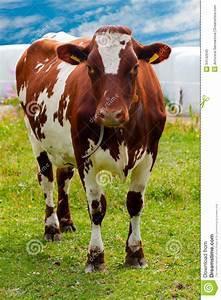
cow